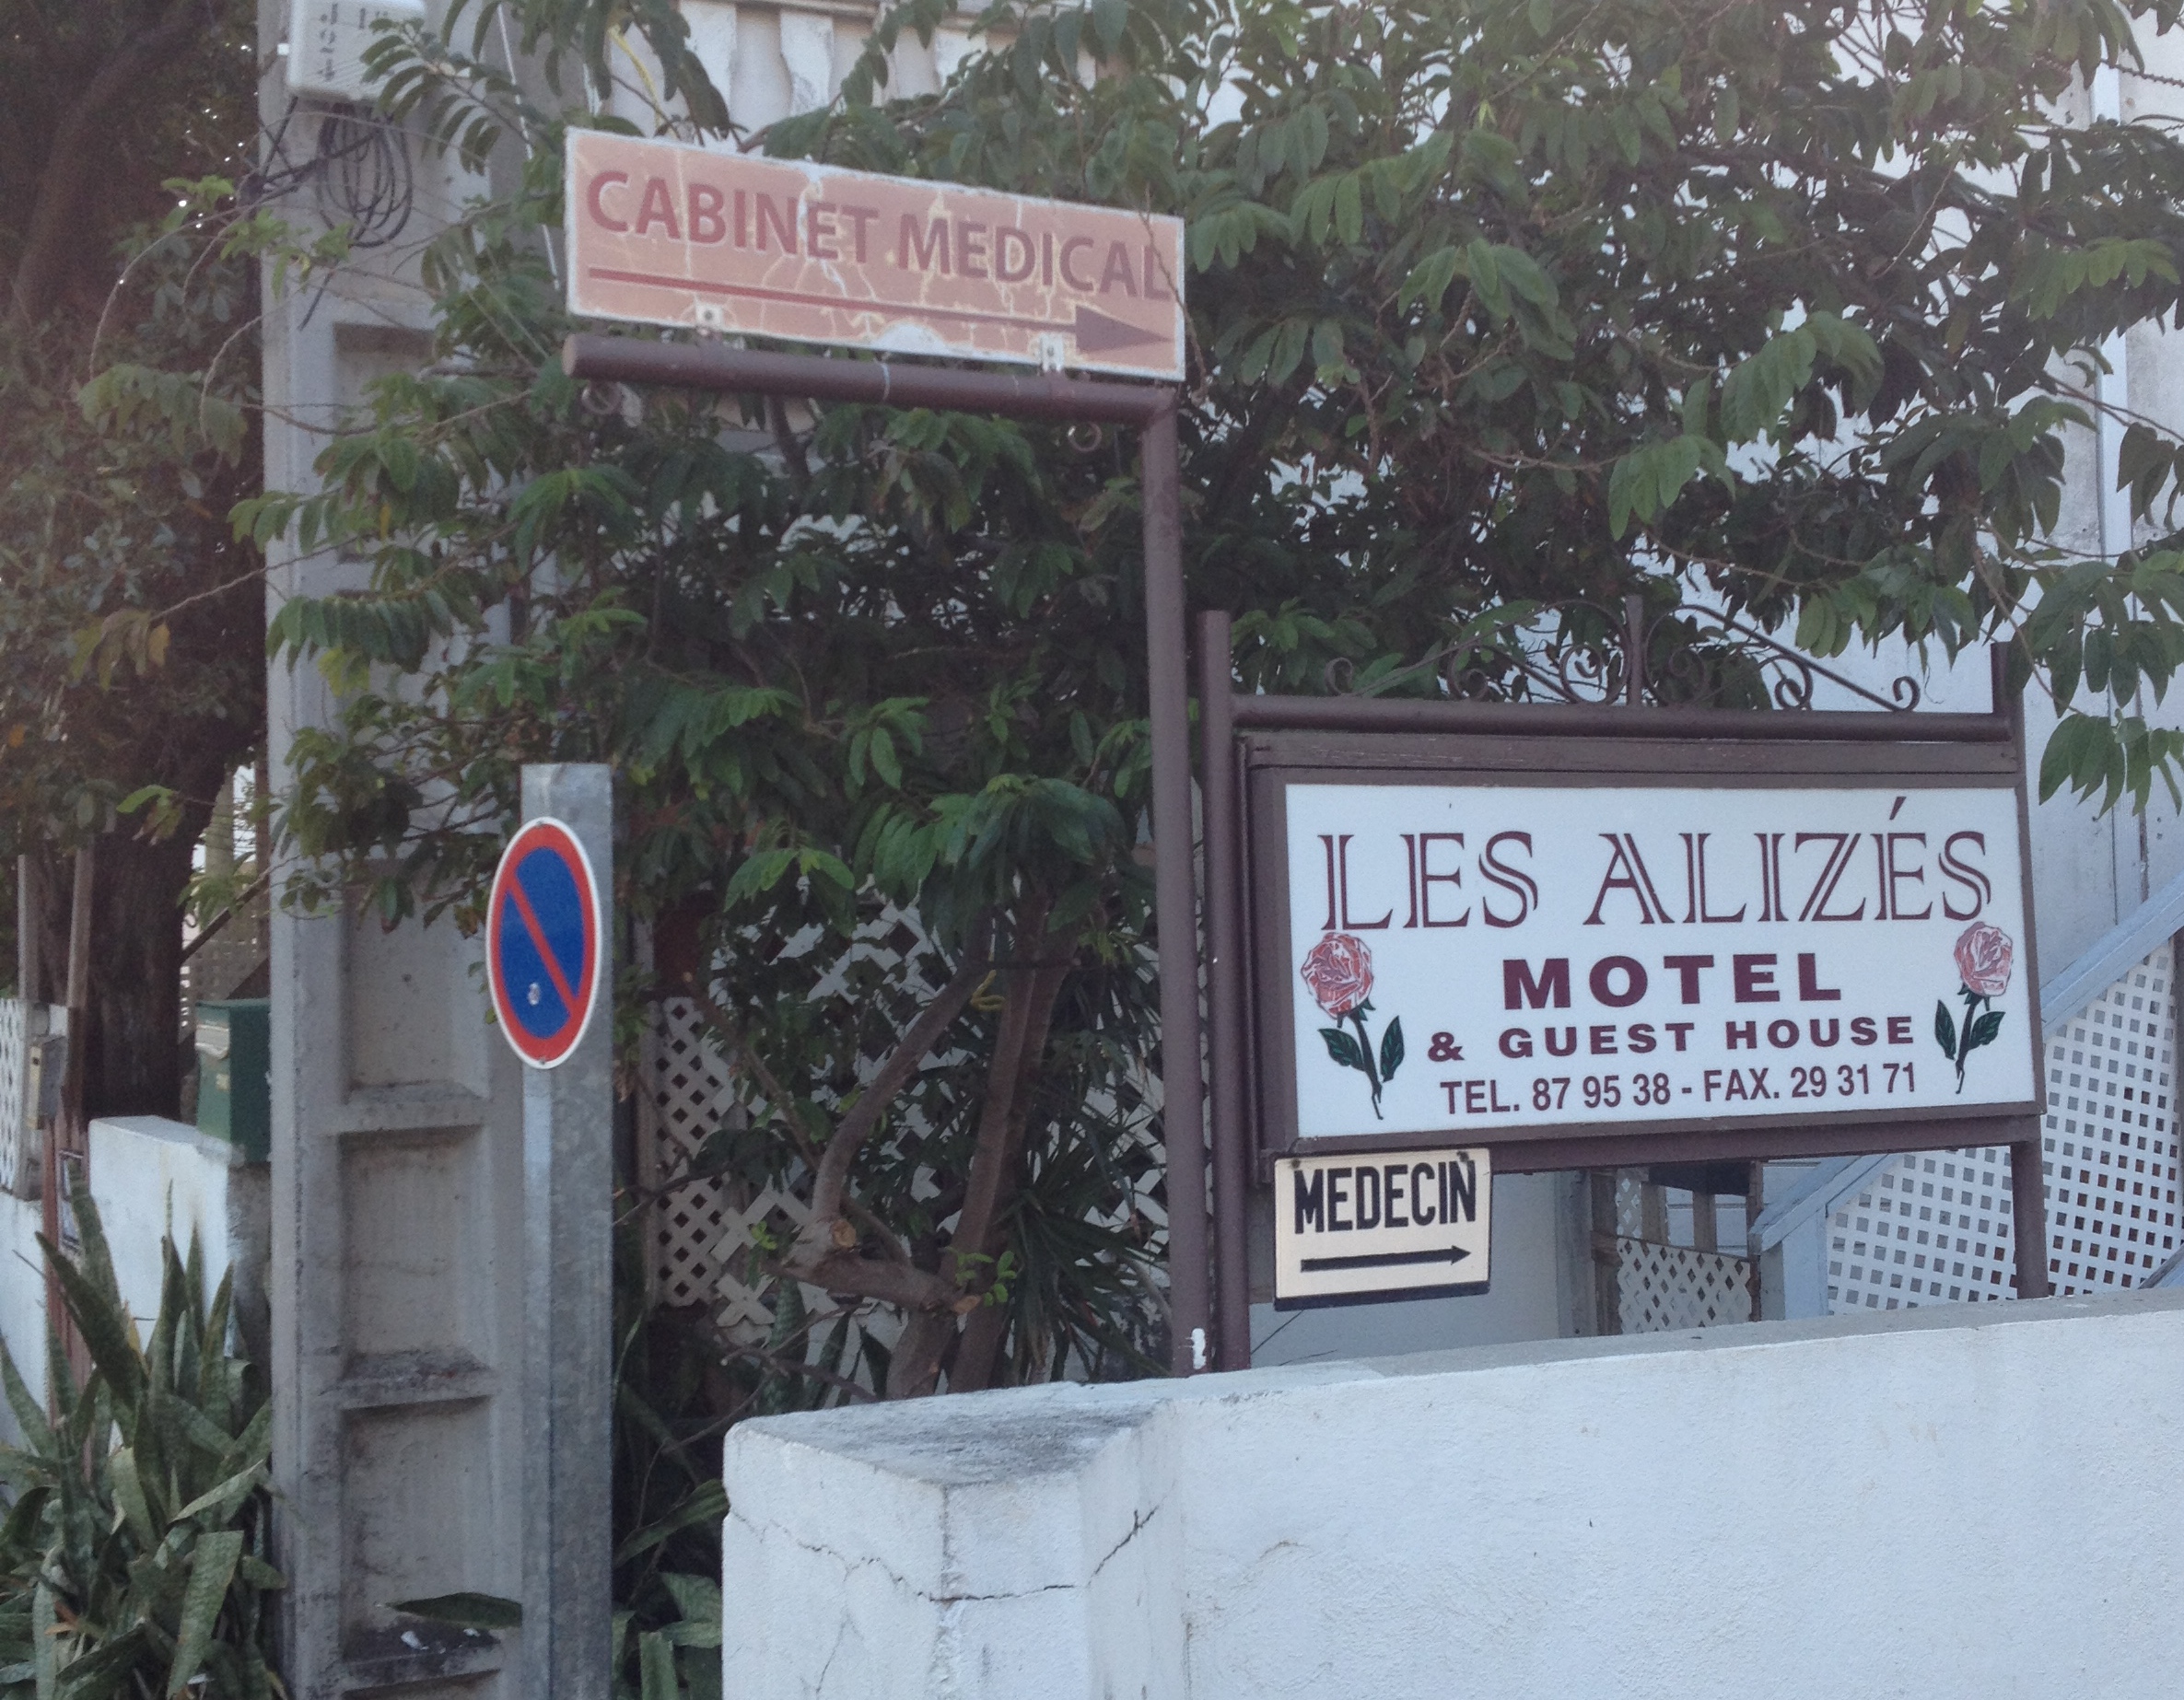
doctor, saint martin, signage, sign, street sign, tree, font, national park, plant, road